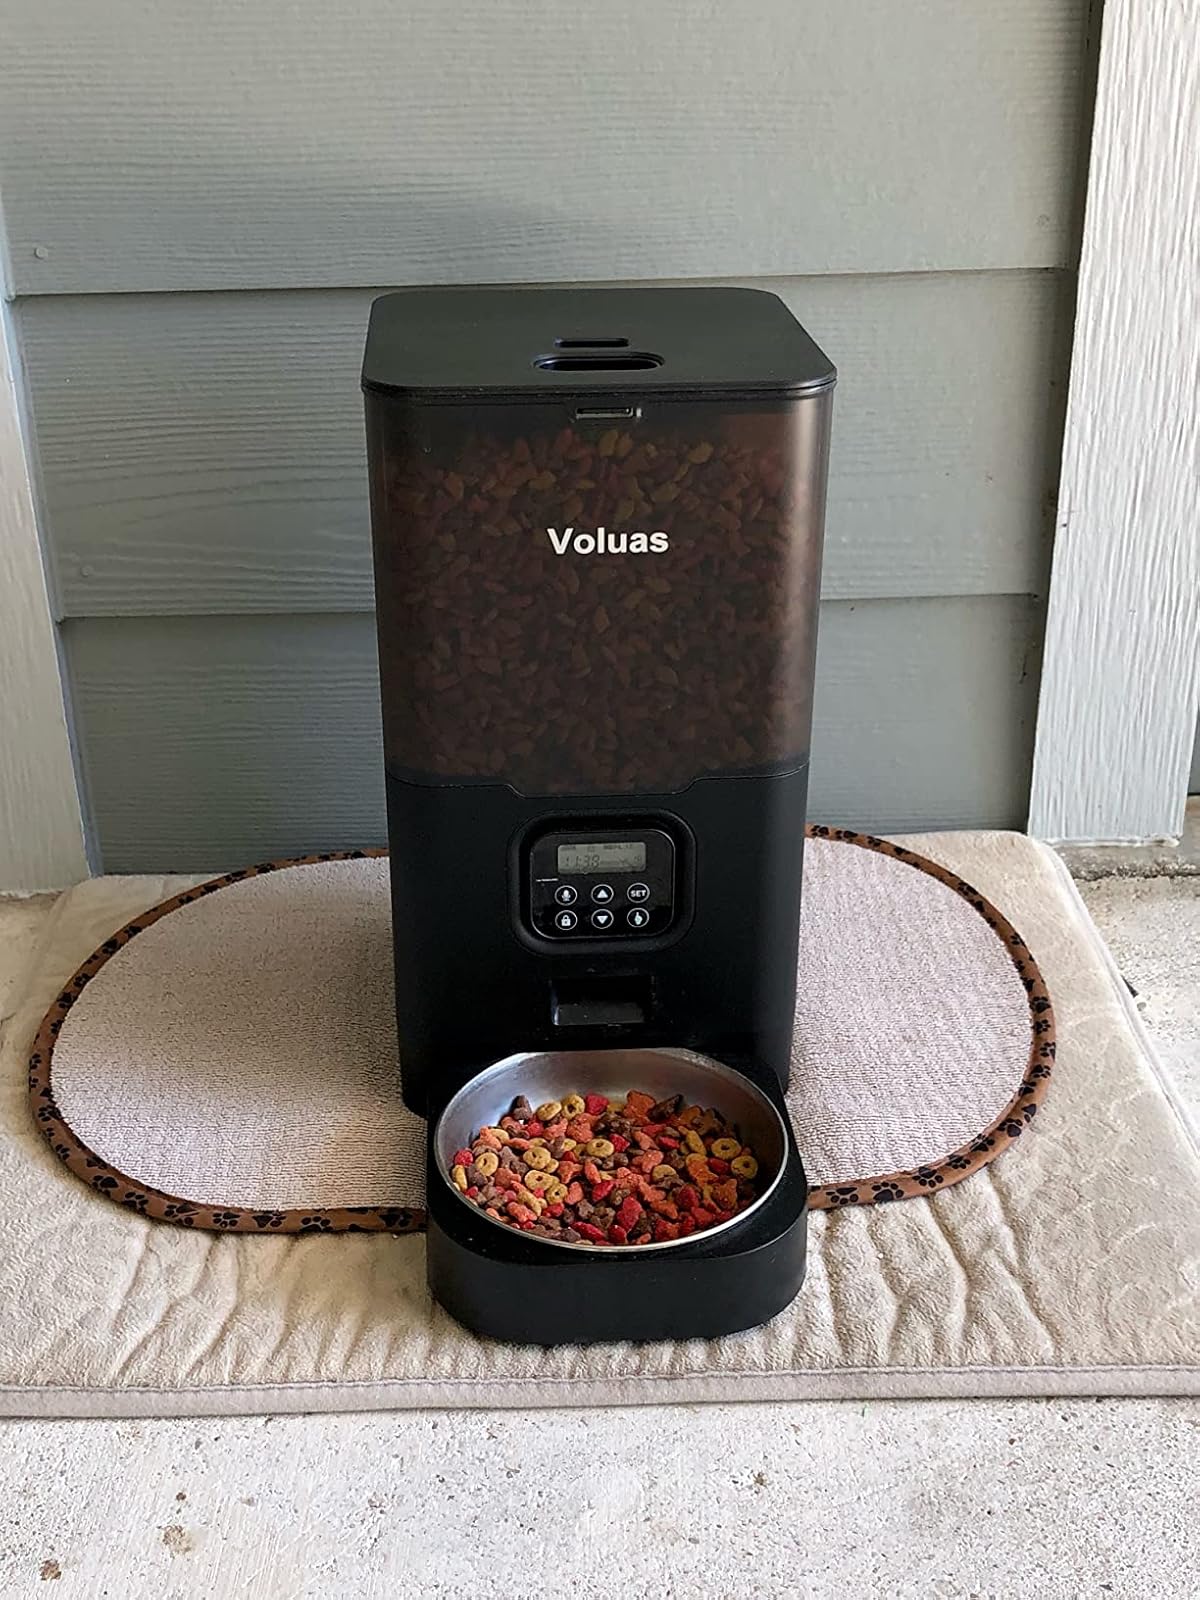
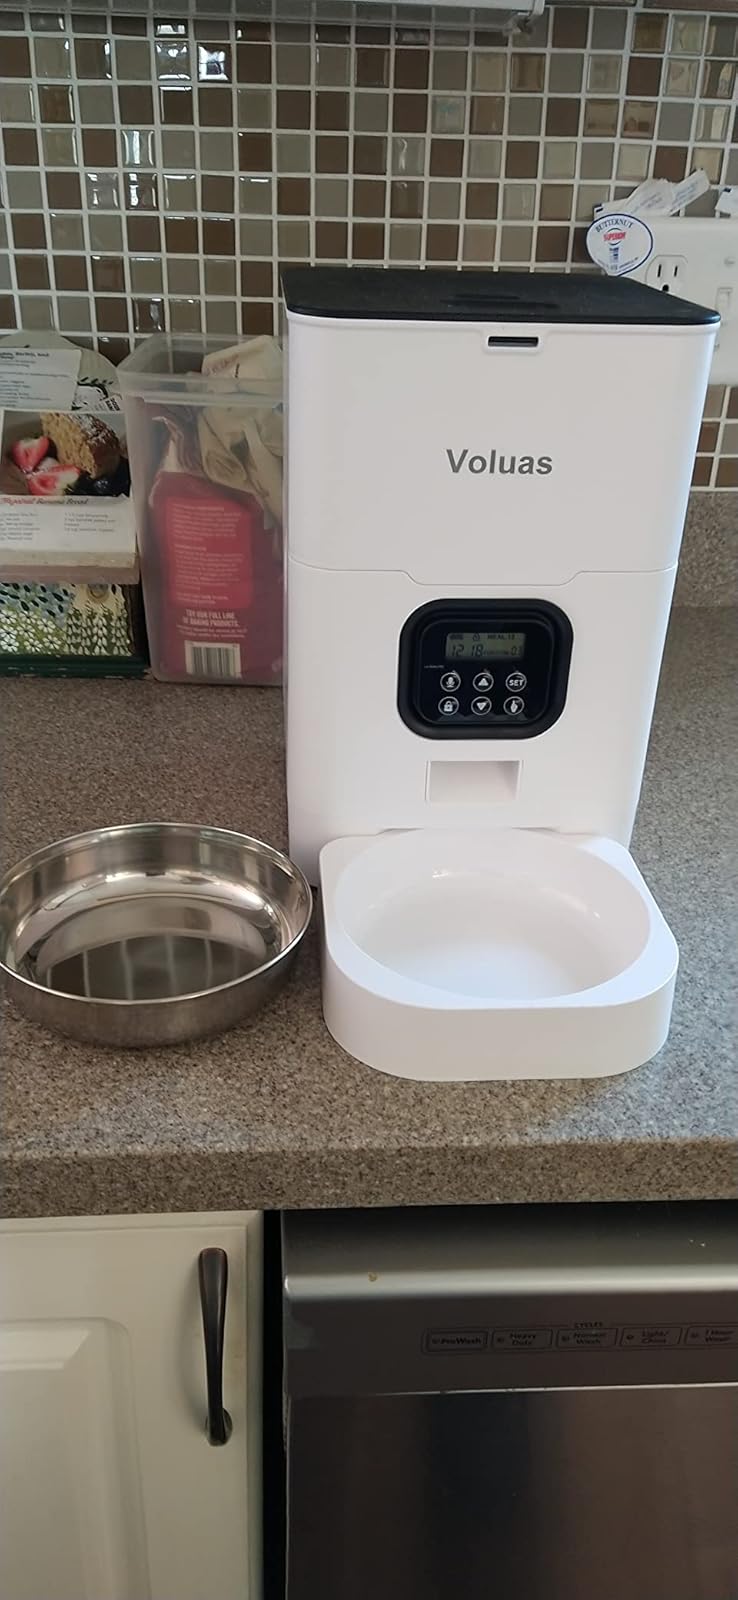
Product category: items_feeder
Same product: no